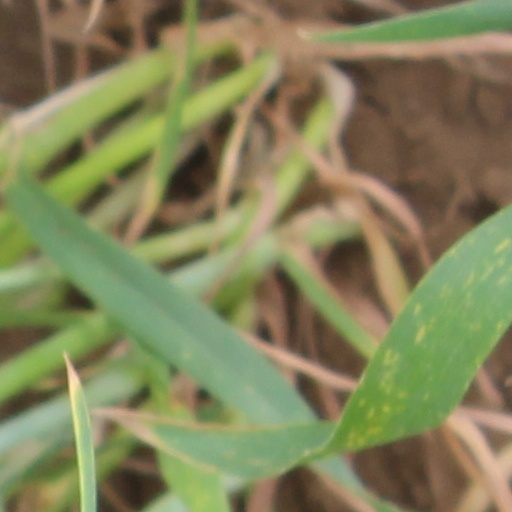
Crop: wheat